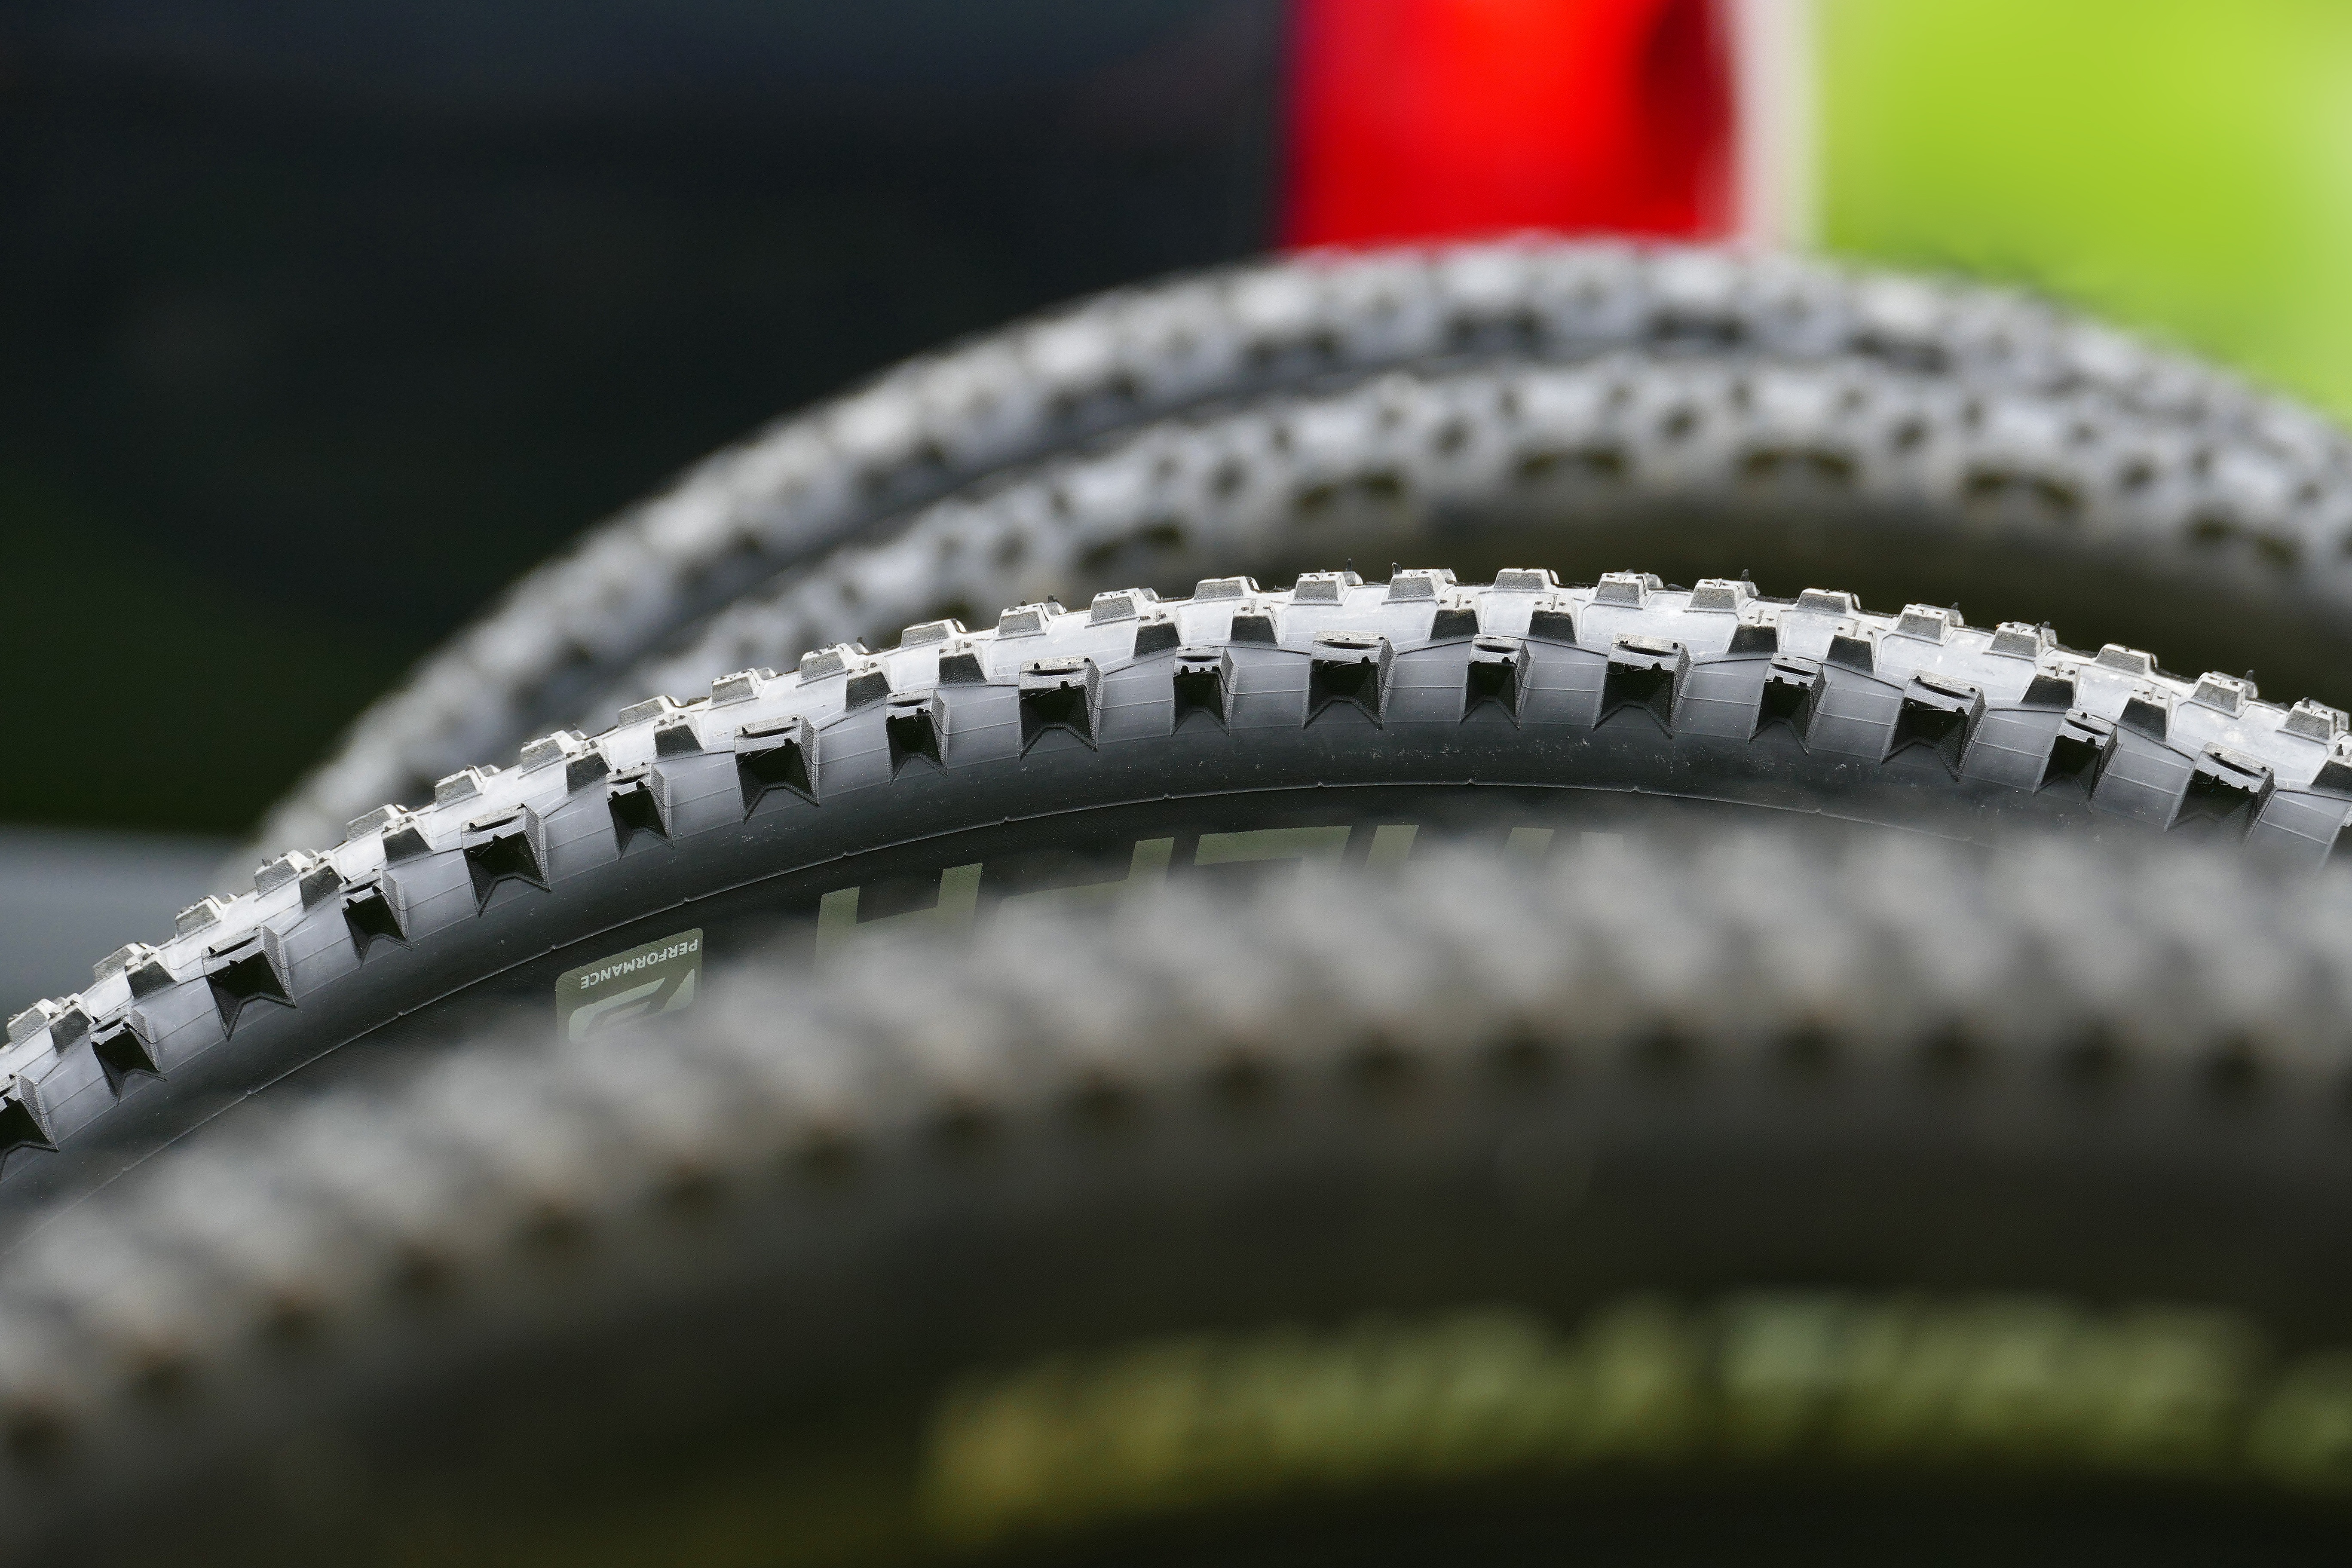
sport, wheel, chain, bike, profile, steering wheel, tire, sports equipment, mountain bike, close up, cycling, sporty, detail, macro photography, mature, bicycle part, automotive tire